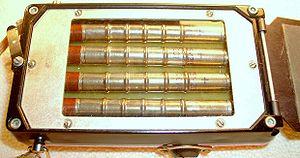
Un dosimètre est un instrument de mesure destiné à mesurer la dose radioactive ou l'équivalent de dose reçus par une personne exposée à un rayonnement ionisant, dans le cadre de son activité professionnelle, d'un accident ou d'une radiothérapie vectorisée.